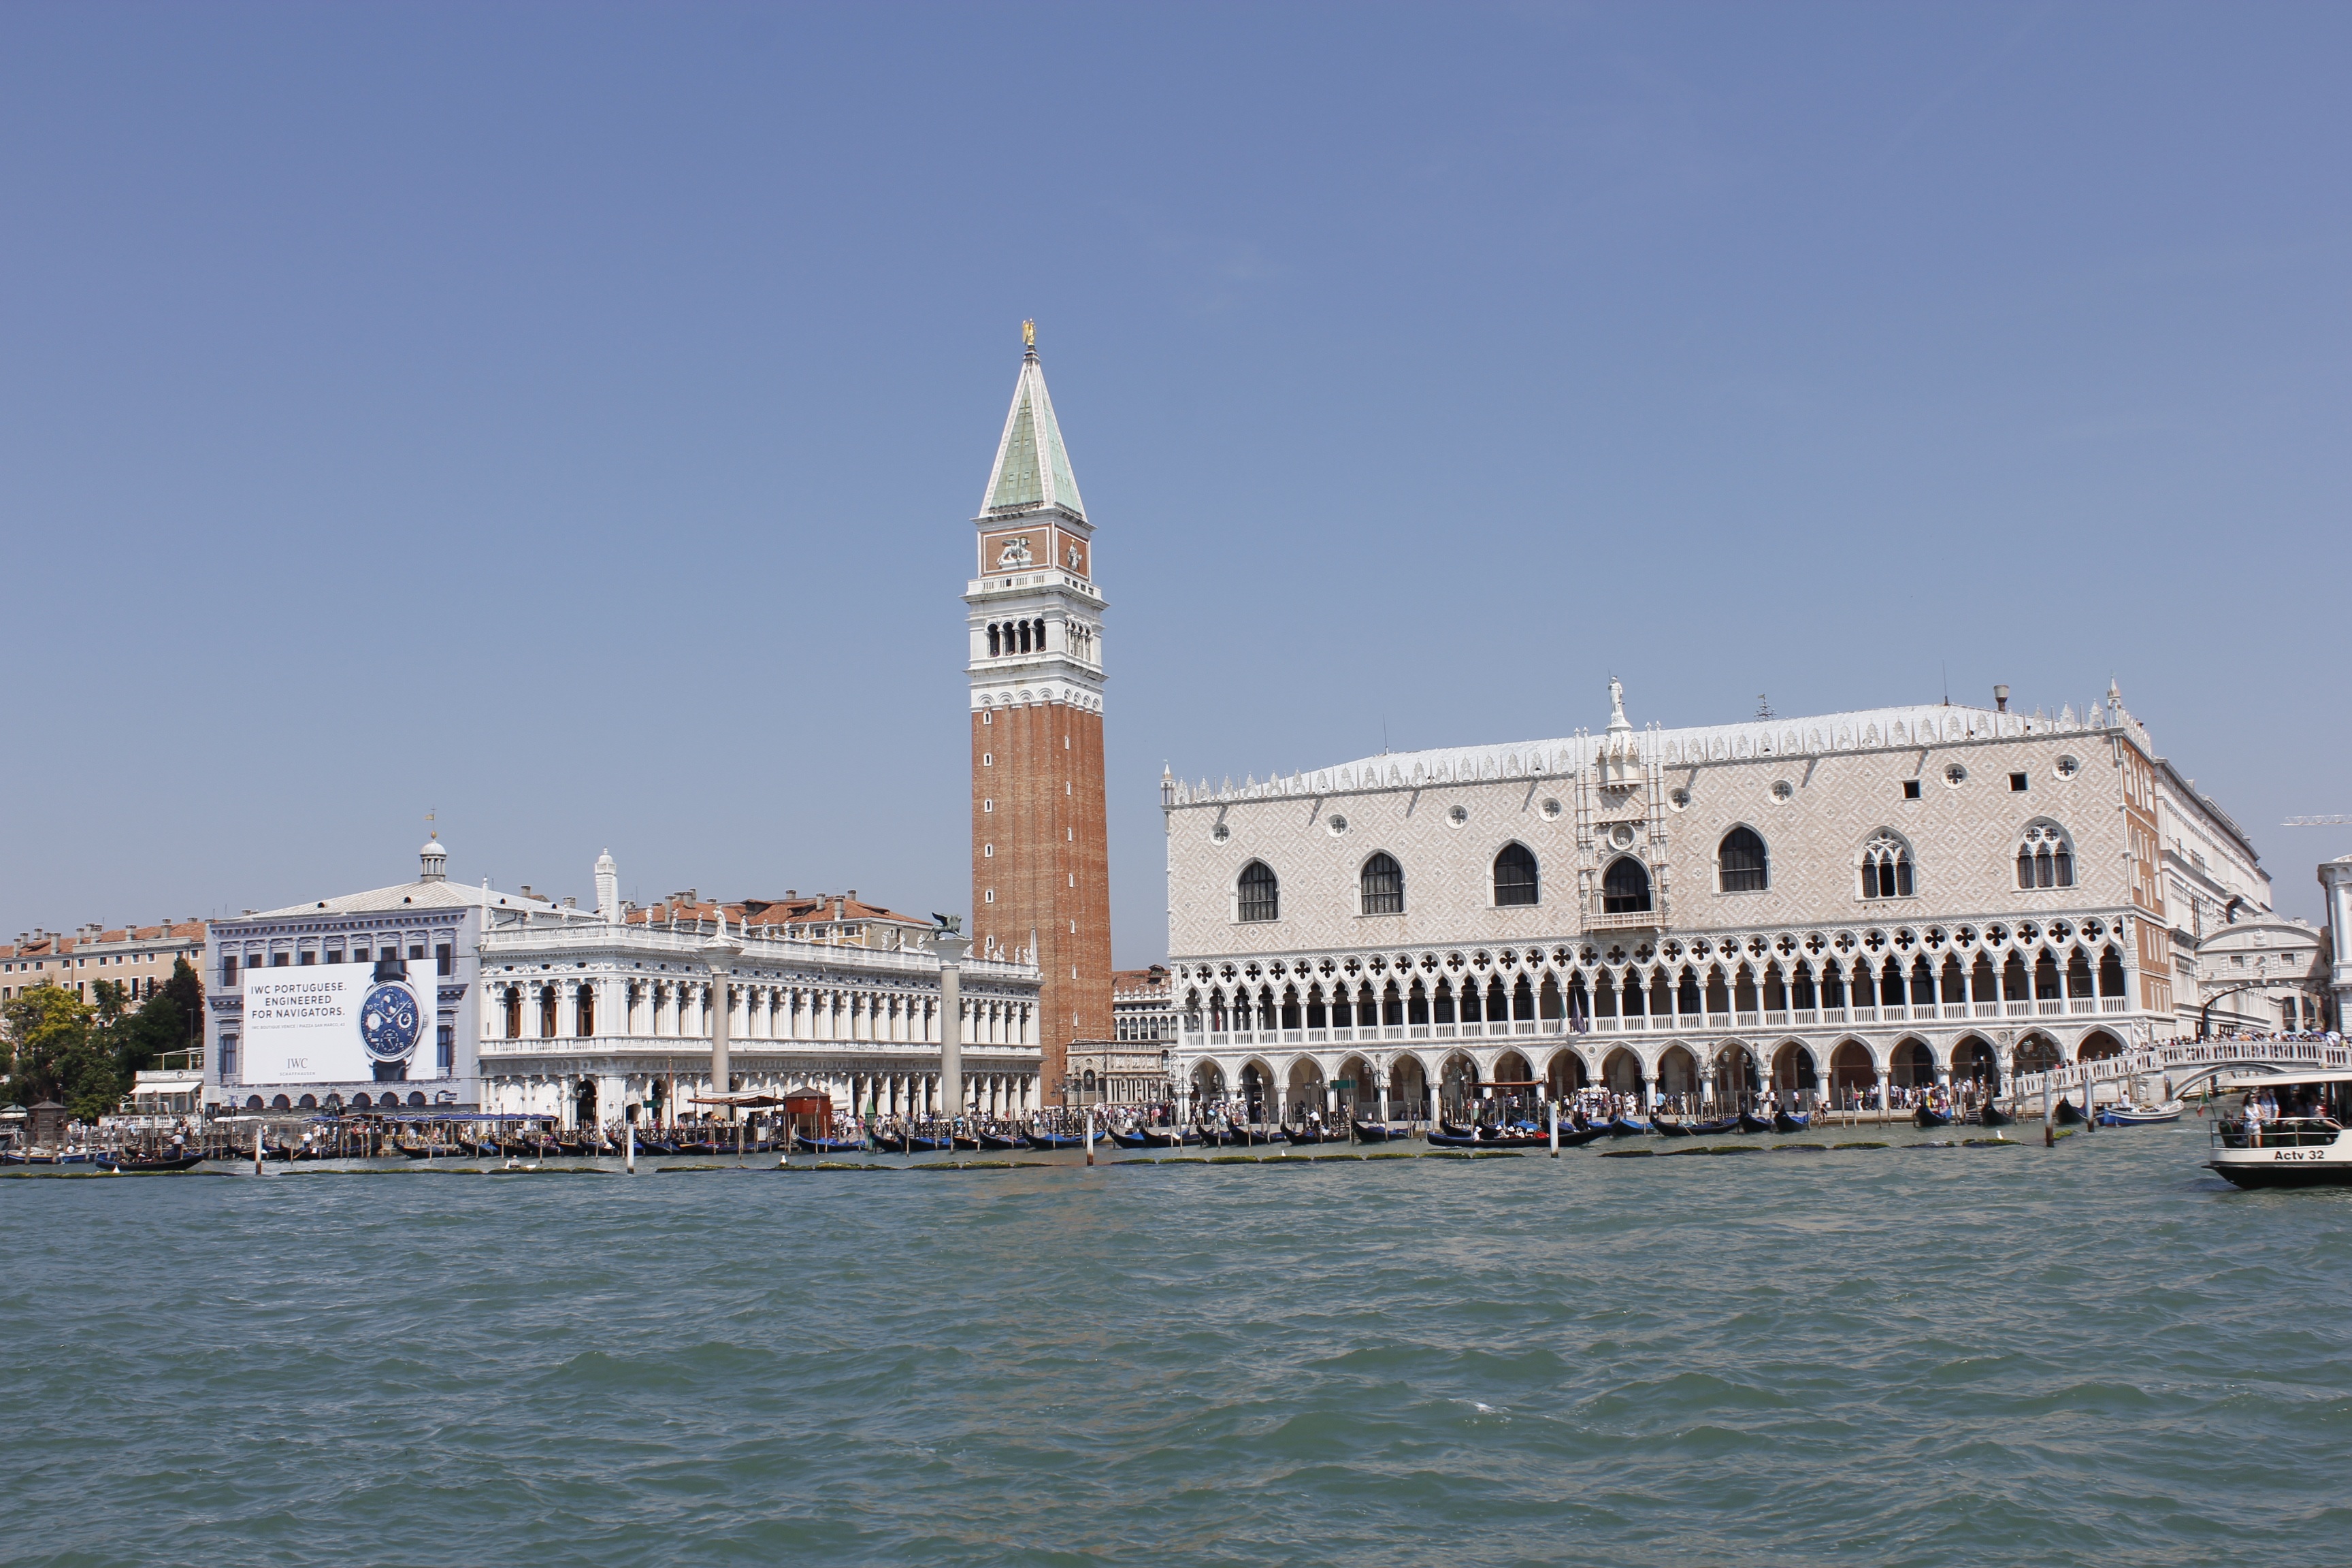
palace, boot, vehicle, landmark, venice, waterway, ferry, tours, lagoon venice